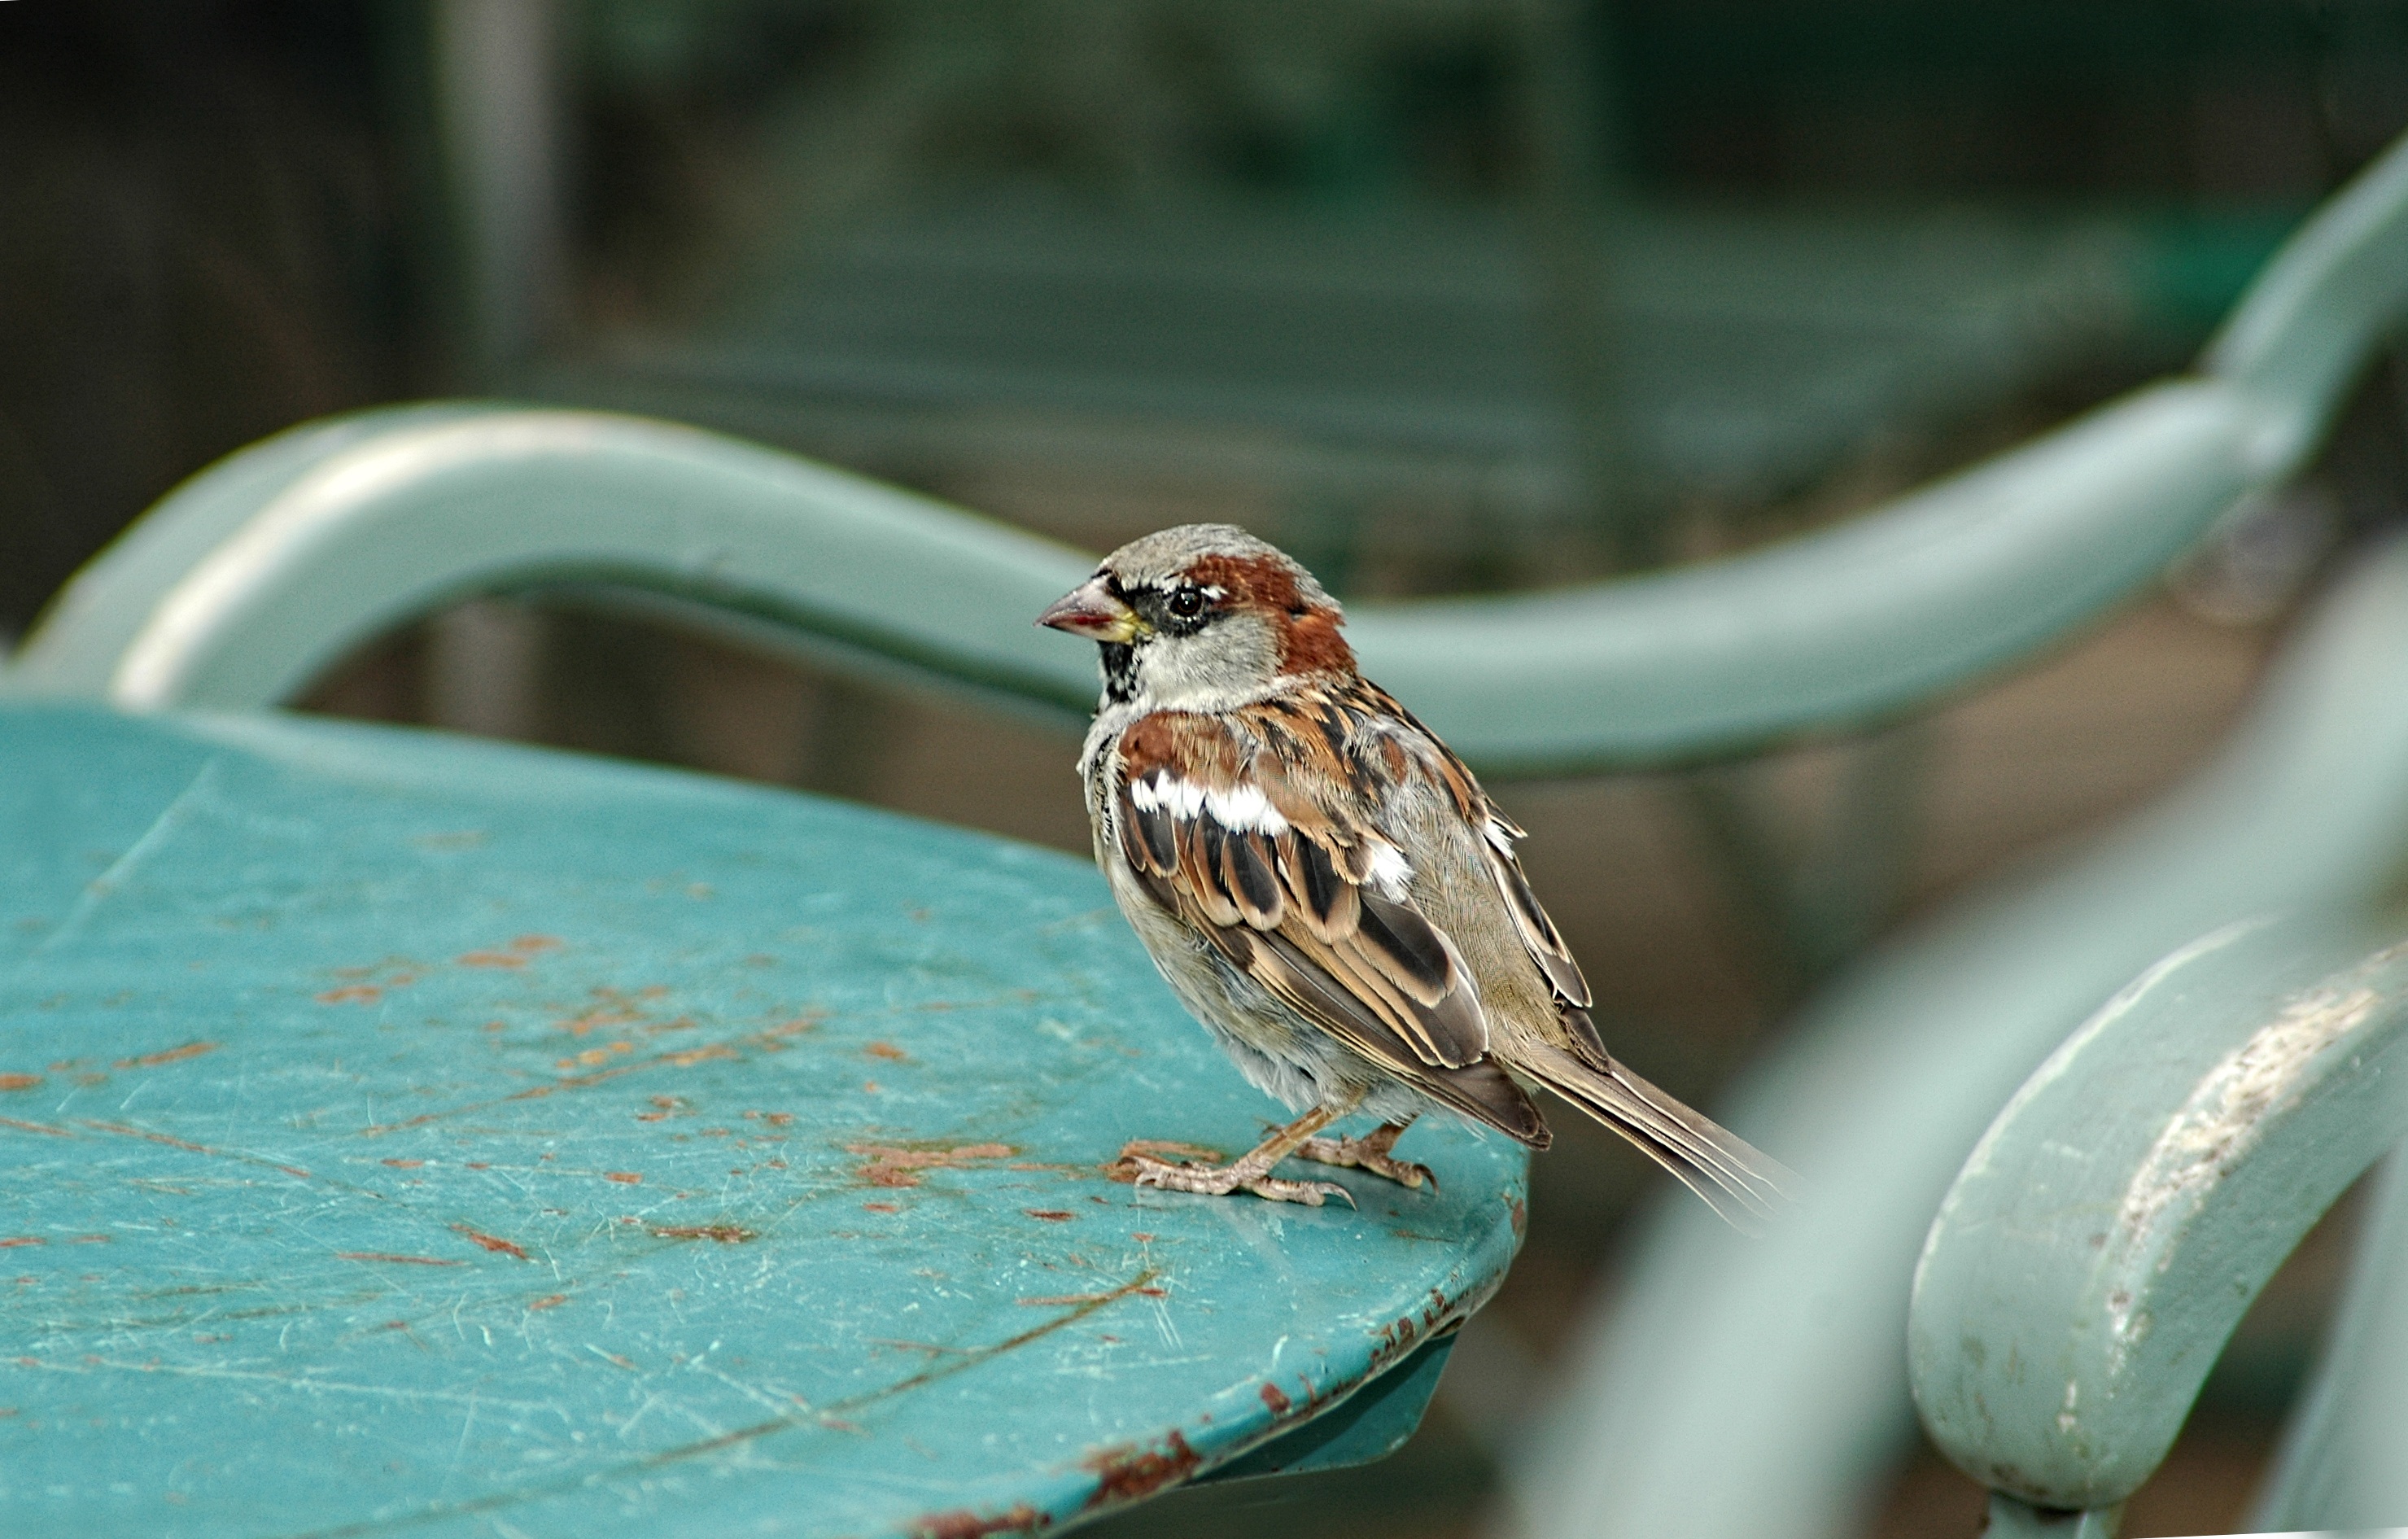
nature, branch, bird, animal, wildlife, green, beak, garden, fauna, close up, vertebrate, sparrow, finch, macro photography, old world flycatcher, familiar, perching bird